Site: brandenburg
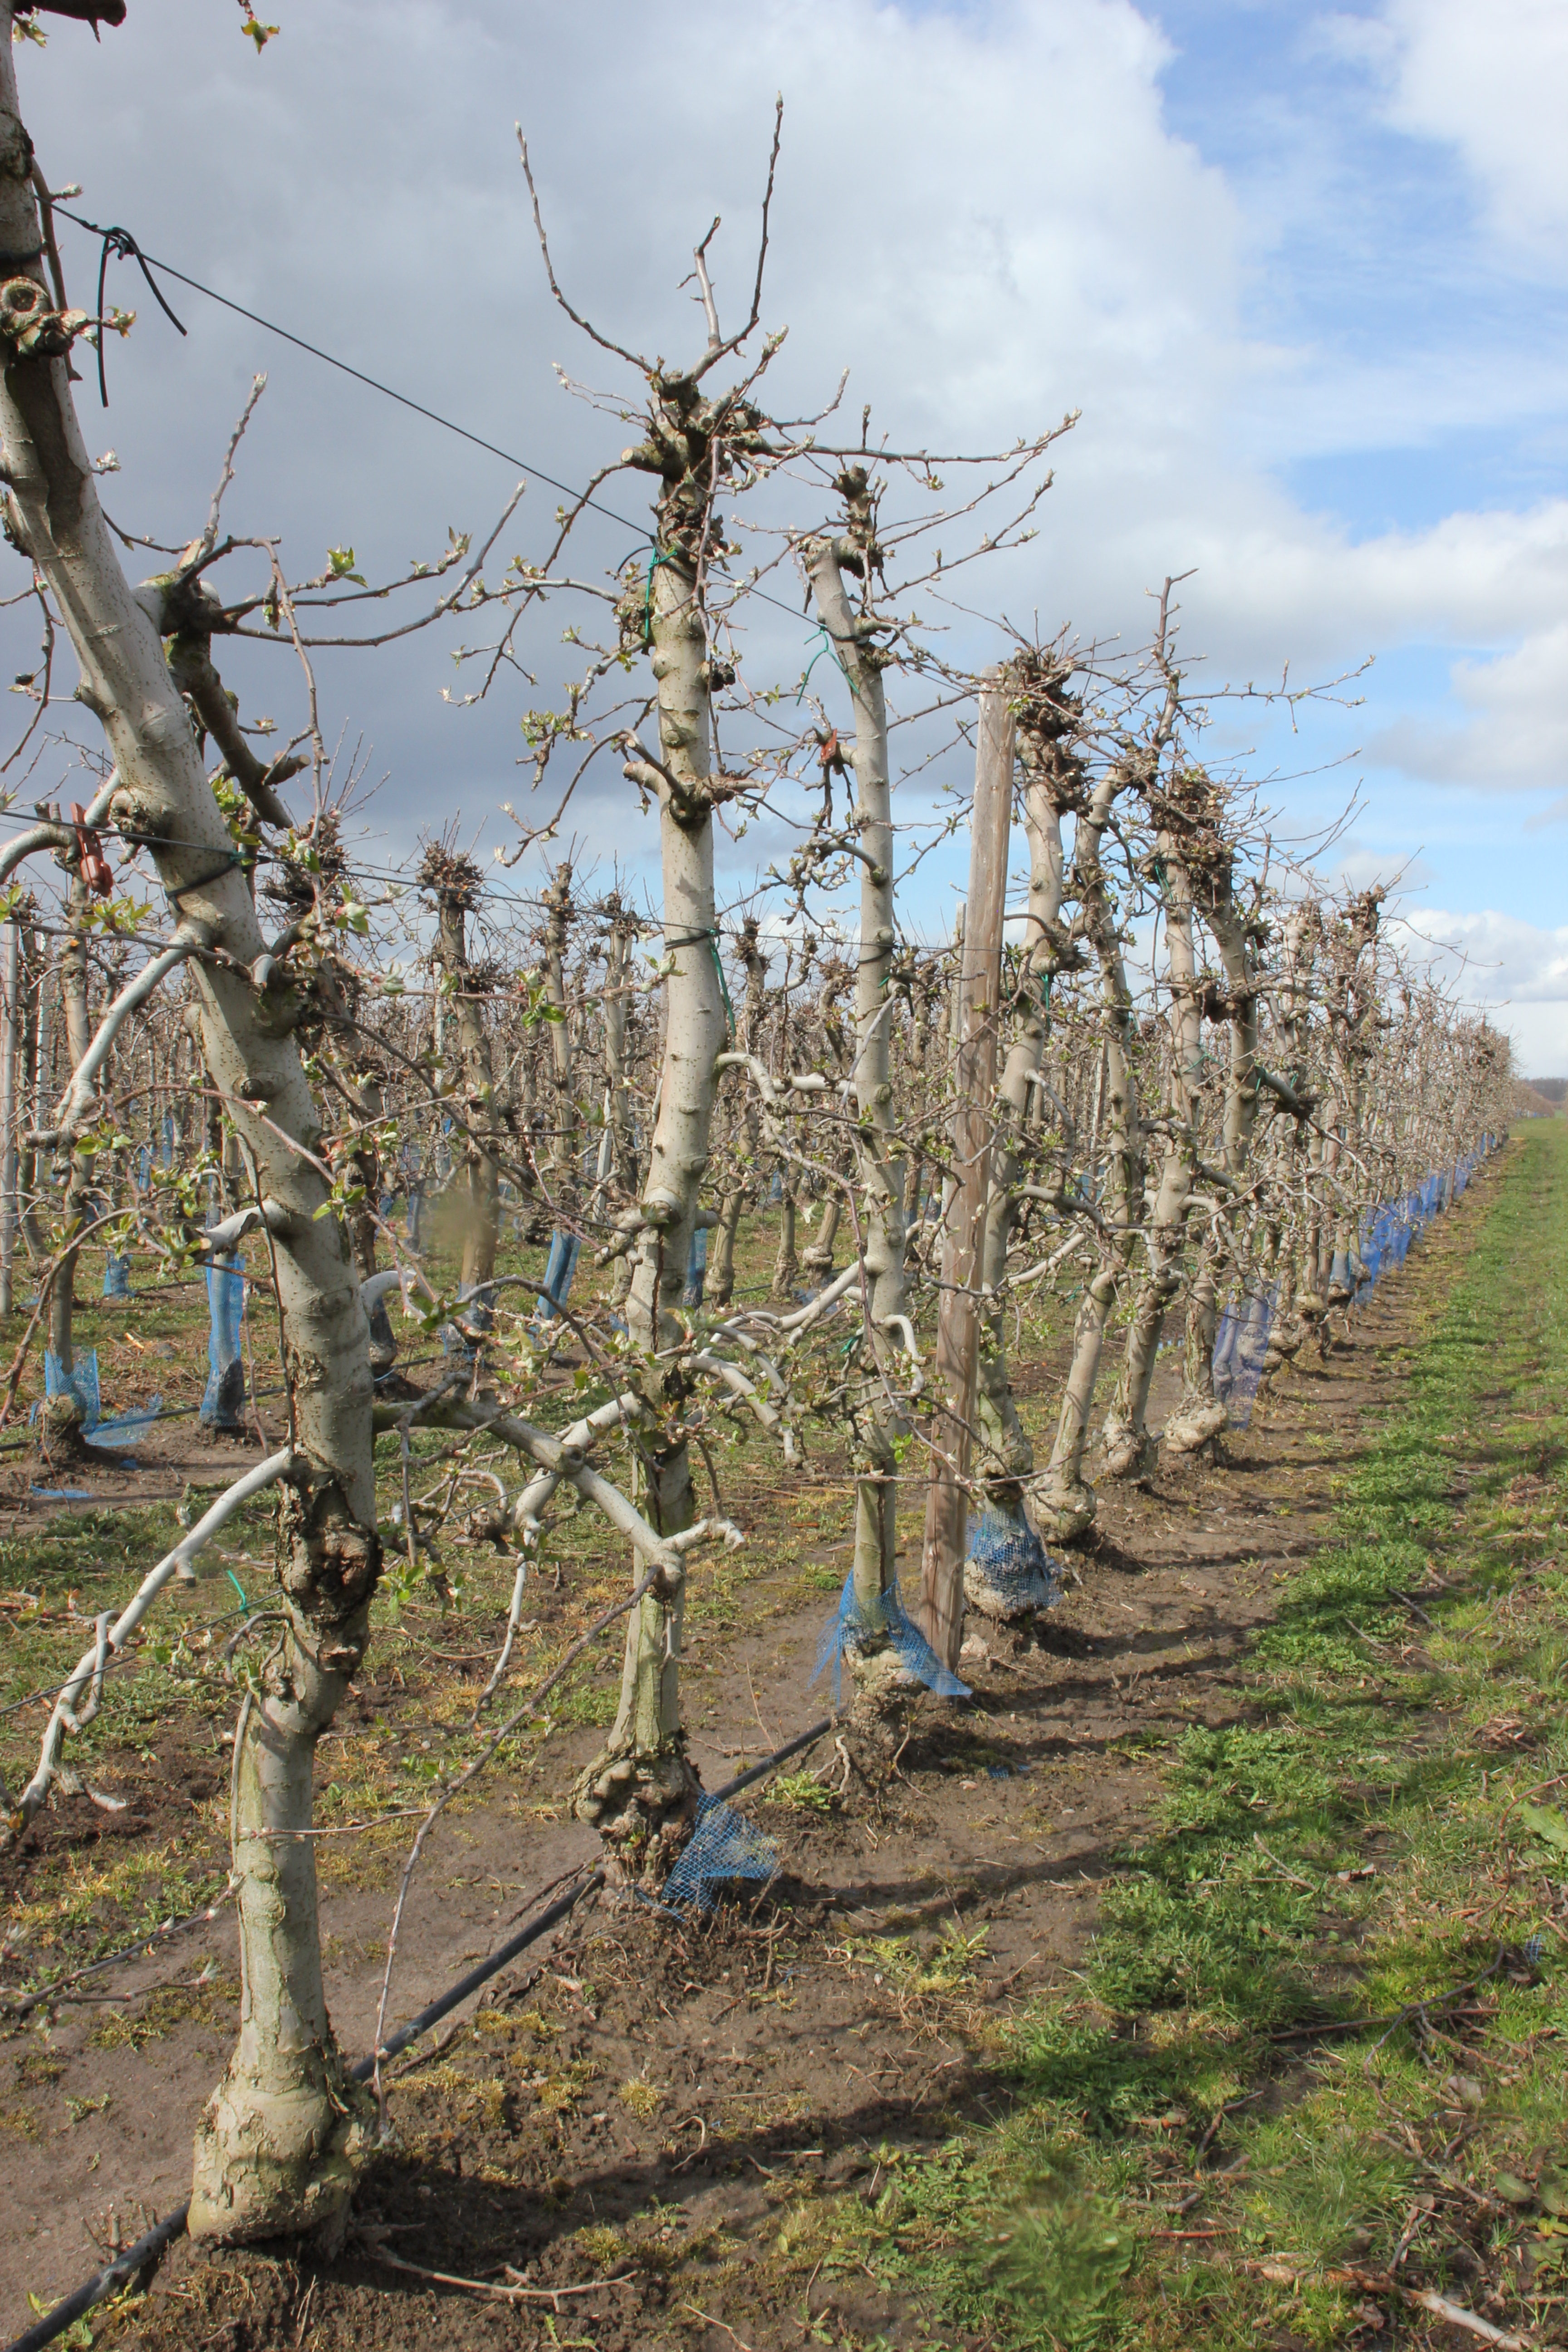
Growth stage (BBCH 55): Inflorescence emergence